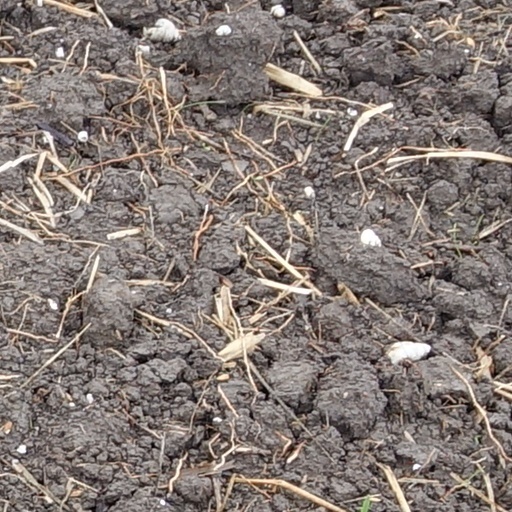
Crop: wheat